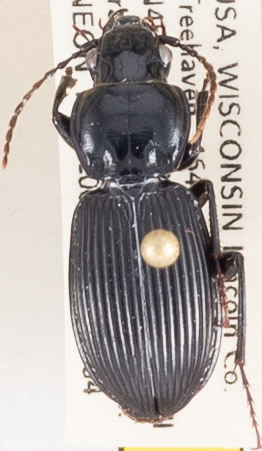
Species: Pterostichus coracinus
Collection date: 2020-08-04
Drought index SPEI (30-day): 2.09
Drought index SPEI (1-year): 2.09
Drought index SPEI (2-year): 2.09